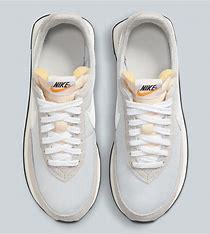
Brand: Nike
Model: Waffle 2